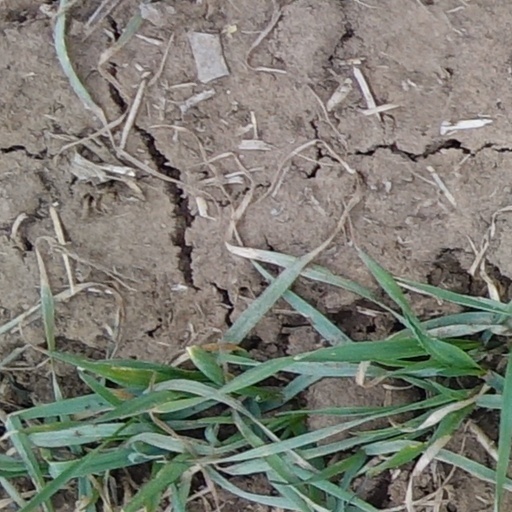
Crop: wheat